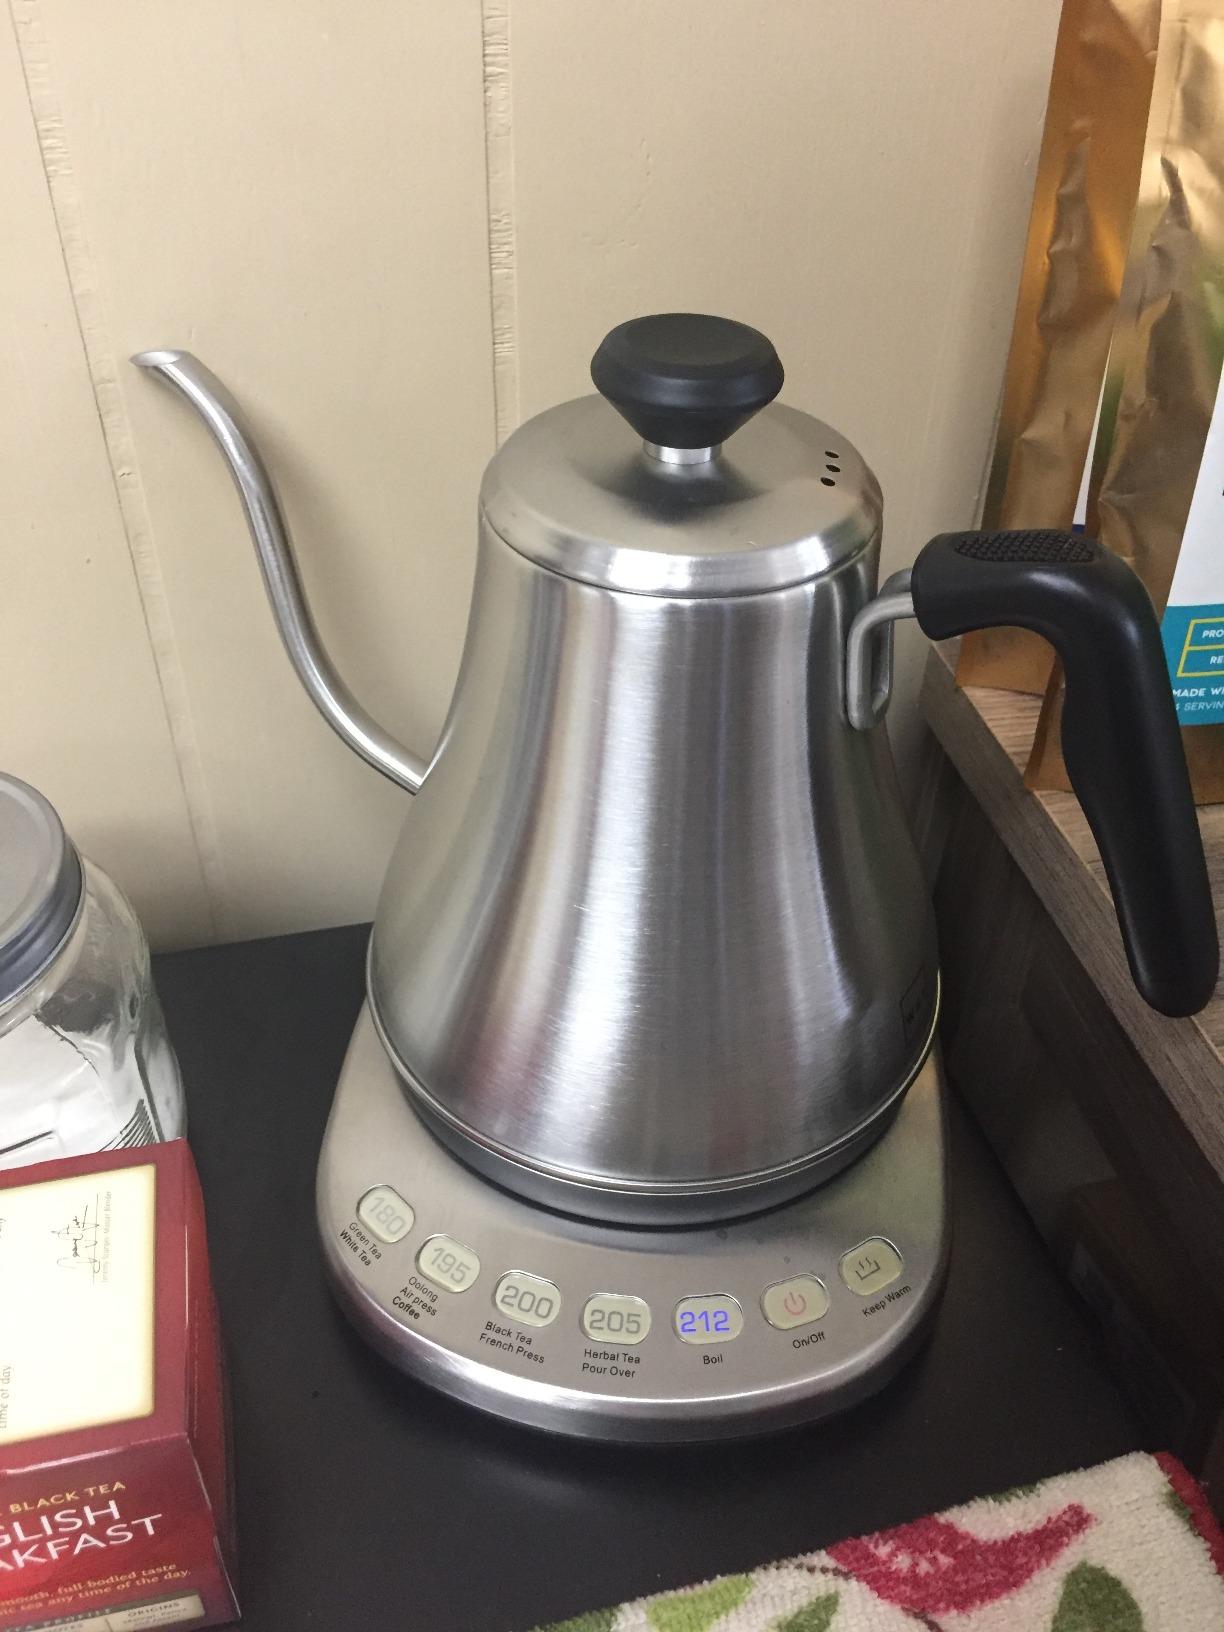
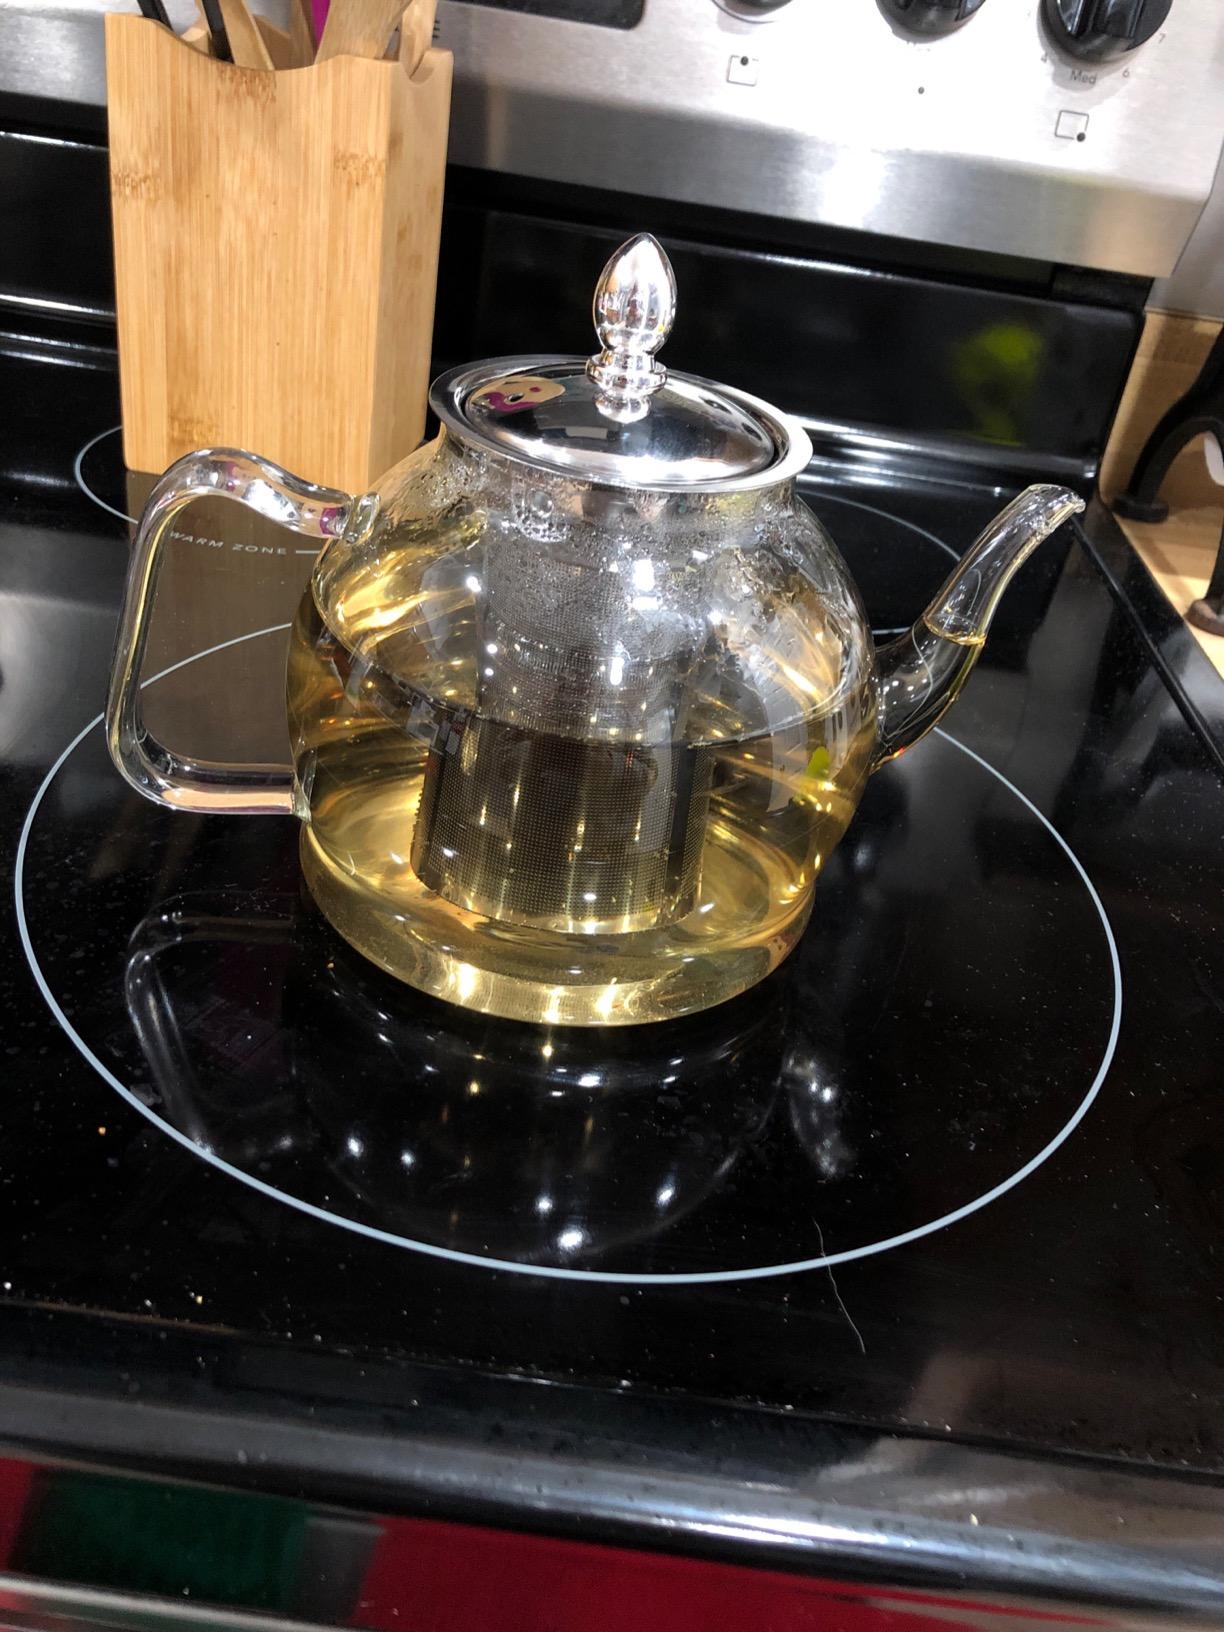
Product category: items_kettle
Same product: no